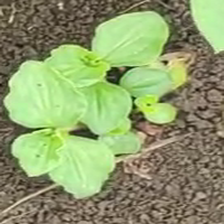
Weed species: Kena_(Commplina_benghalensio)